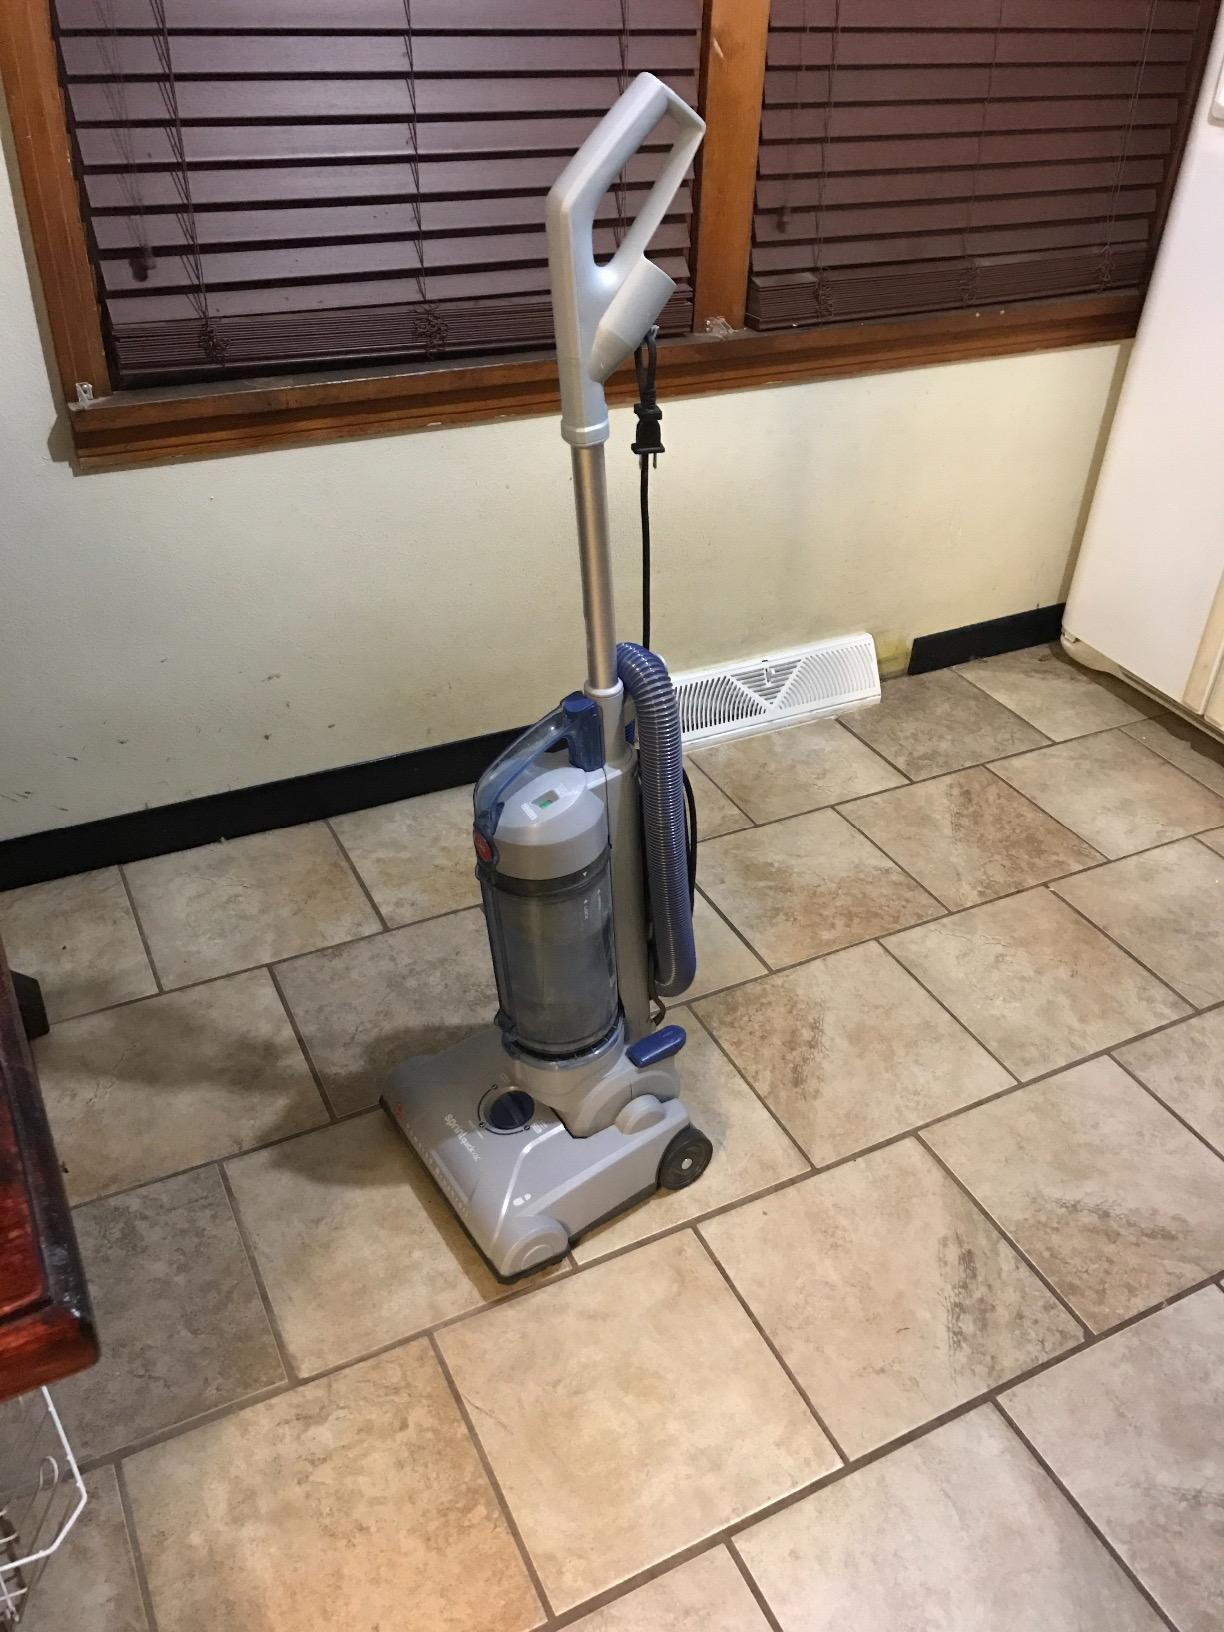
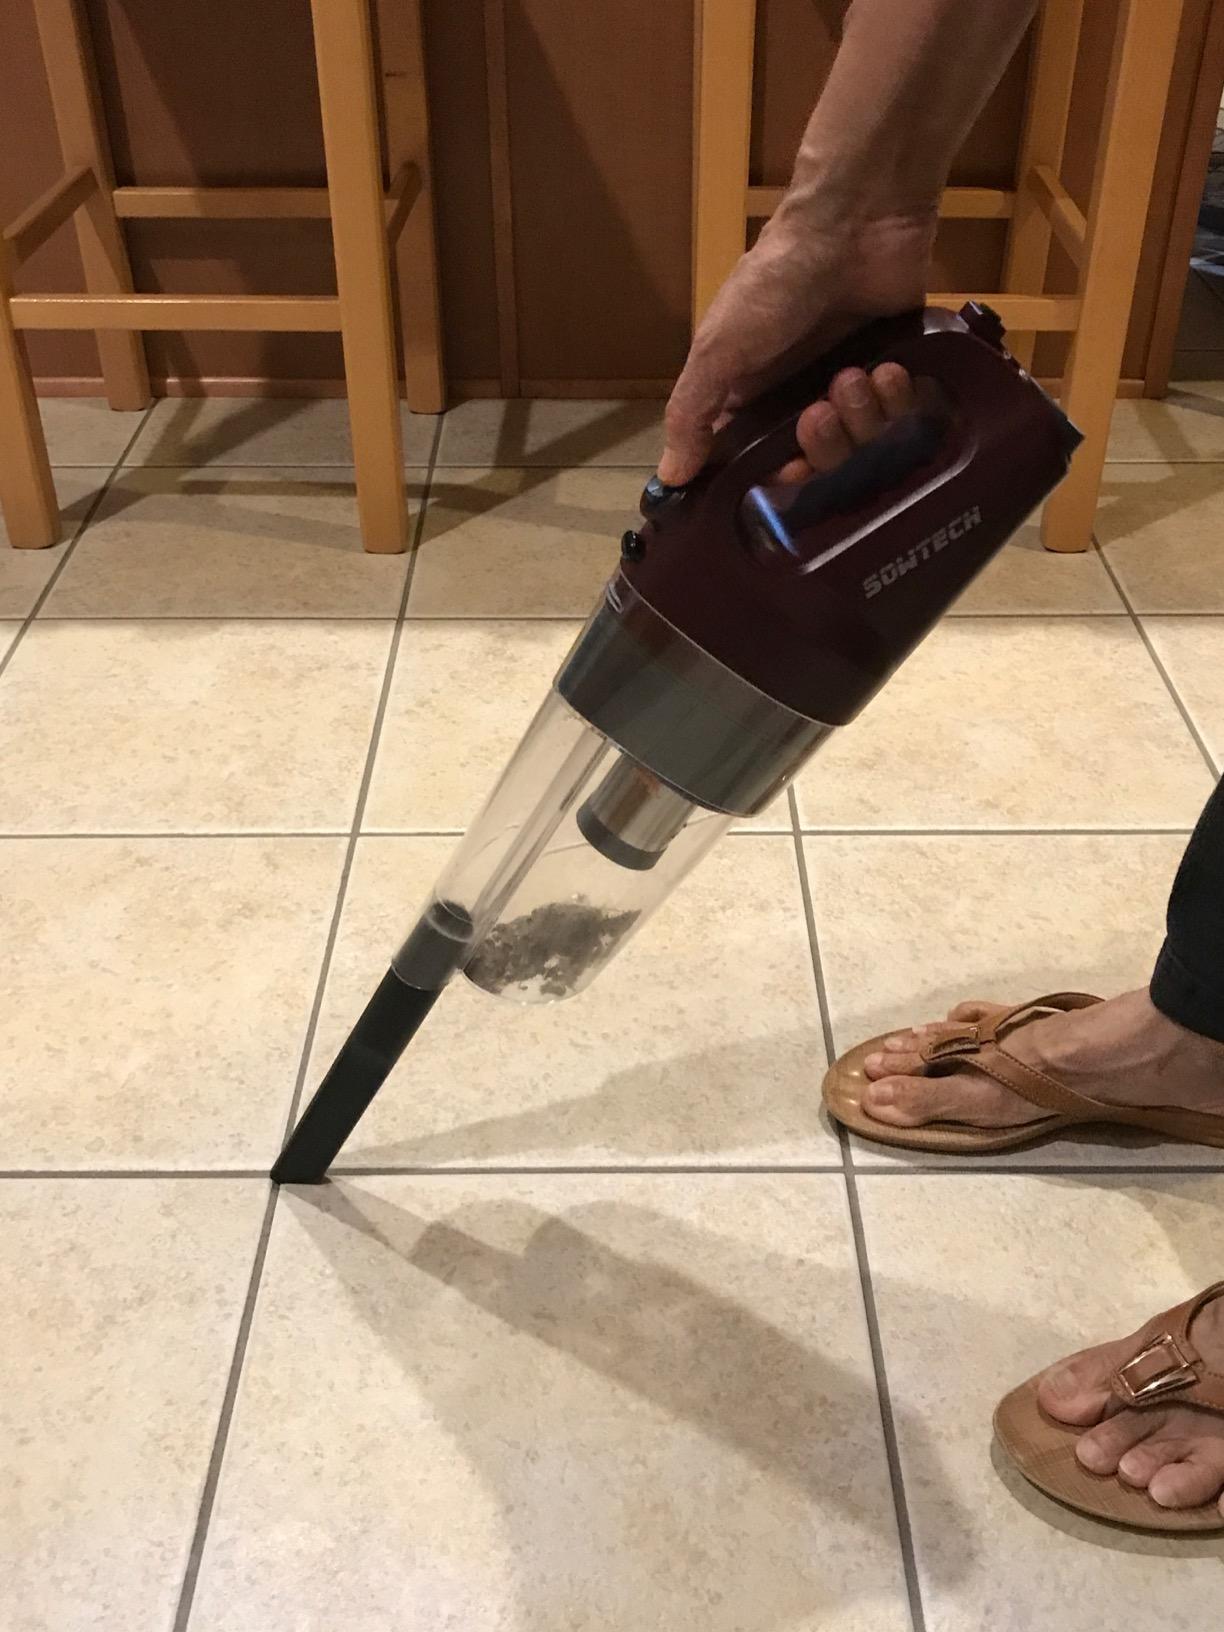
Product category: items_vacuum
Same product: no